Capitol Hill, Seattle

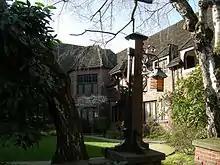
A Fred Anhalt apartment building on Harvard Avenue E.

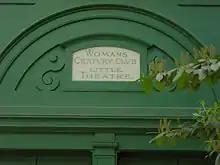
A sign over the rear door of the Harvard Exit Theatre recognizing the Woman's Century Club, founded in 1891. The club constructed the building in 1925 to serve as its clubhouse; it is now the Mexican consulate

During the George Floyd protests of 2020, Cal Anderson Park and surrounding blocks along Pike and Pine Streets near the SPD East Precinct were occupied by protesters and declared the Capitol Hill Autonomous Zone (CHAZ).